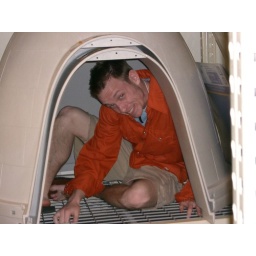
in the dog house